Douglas, Queensland

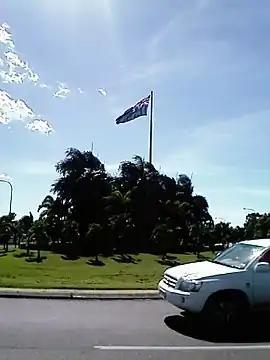
Flag at roundabout on the Bruce Highway at the entrance to Douglas

Douglas is a suburb of Townsville in the City of Townsville, Queensland, Australia. In the , Douglas had a population of 7,780 people.